Hall of Honor (Texas Military)

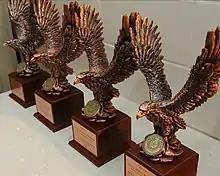
Hall of Honor inductee trophy

Any former, living or deceased, service member or civilian employee of the Texas Military Department